Holter Dam

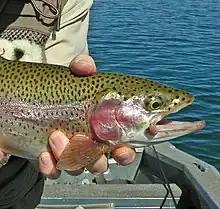
A rainbow trout, the most popular and abundant sport fish below Holter Dam and in Holter Lake.

Today, Holter Dam and Holter Lake are a popular recreational area for boating, fishing, hiking, and camping. Just below Holter Dam is the Blue Ribbon trout fishing section of the Missouri River. Five-pound (2.27 kg) rainbow trout are commonly caught here, and trout weighing or more have been caught. Many fish are or longer. Rainbow trout outnumber brown trout here by a 6:1 ratio. At Holter Lake, rainbow trout weighing are commonly caught. There are also stable, significant populations of burbot and stonecats below the dam. Until recently, kokanee salmon and yellow perch were also abundant below the dam, but increasing number of walleye and increased water flows have reduced these populations to as little as 4 percent of historic levels.